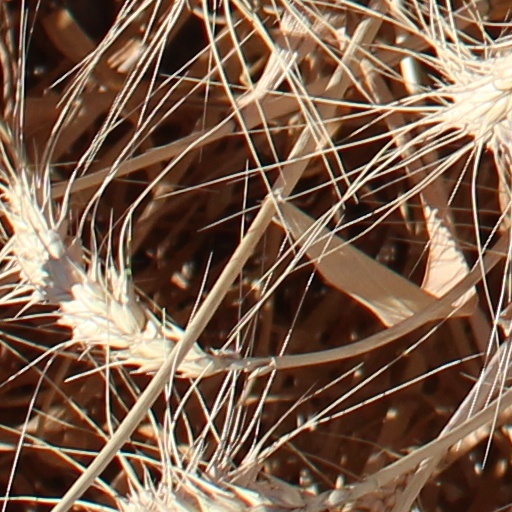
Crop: wheat